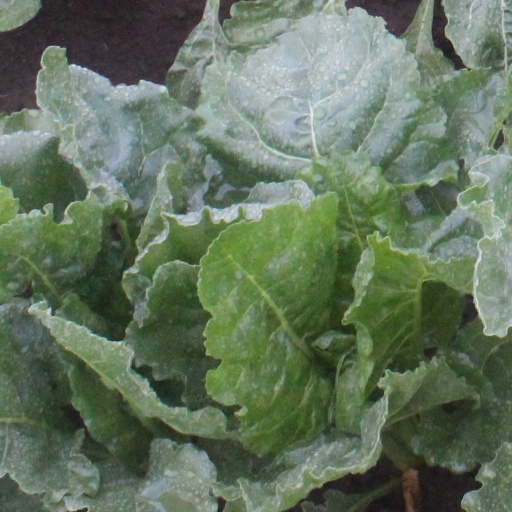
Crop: sugar beet